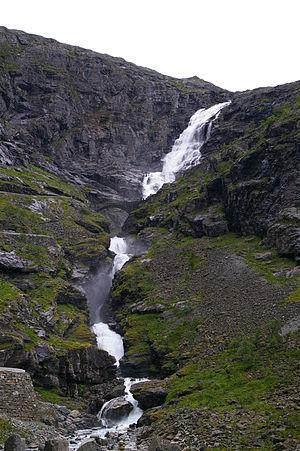
Stigfossen est une chute d'eau de la rivière Istra situé à Rauma et à proximité du Trollstigen. La route nationale 63 passe sur un pont situé sur la chute.